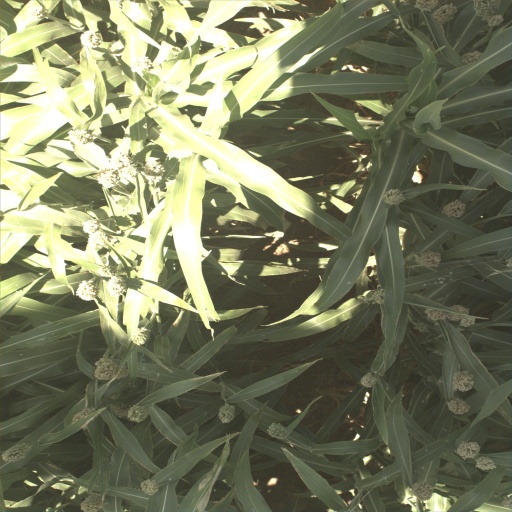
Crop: sorghum